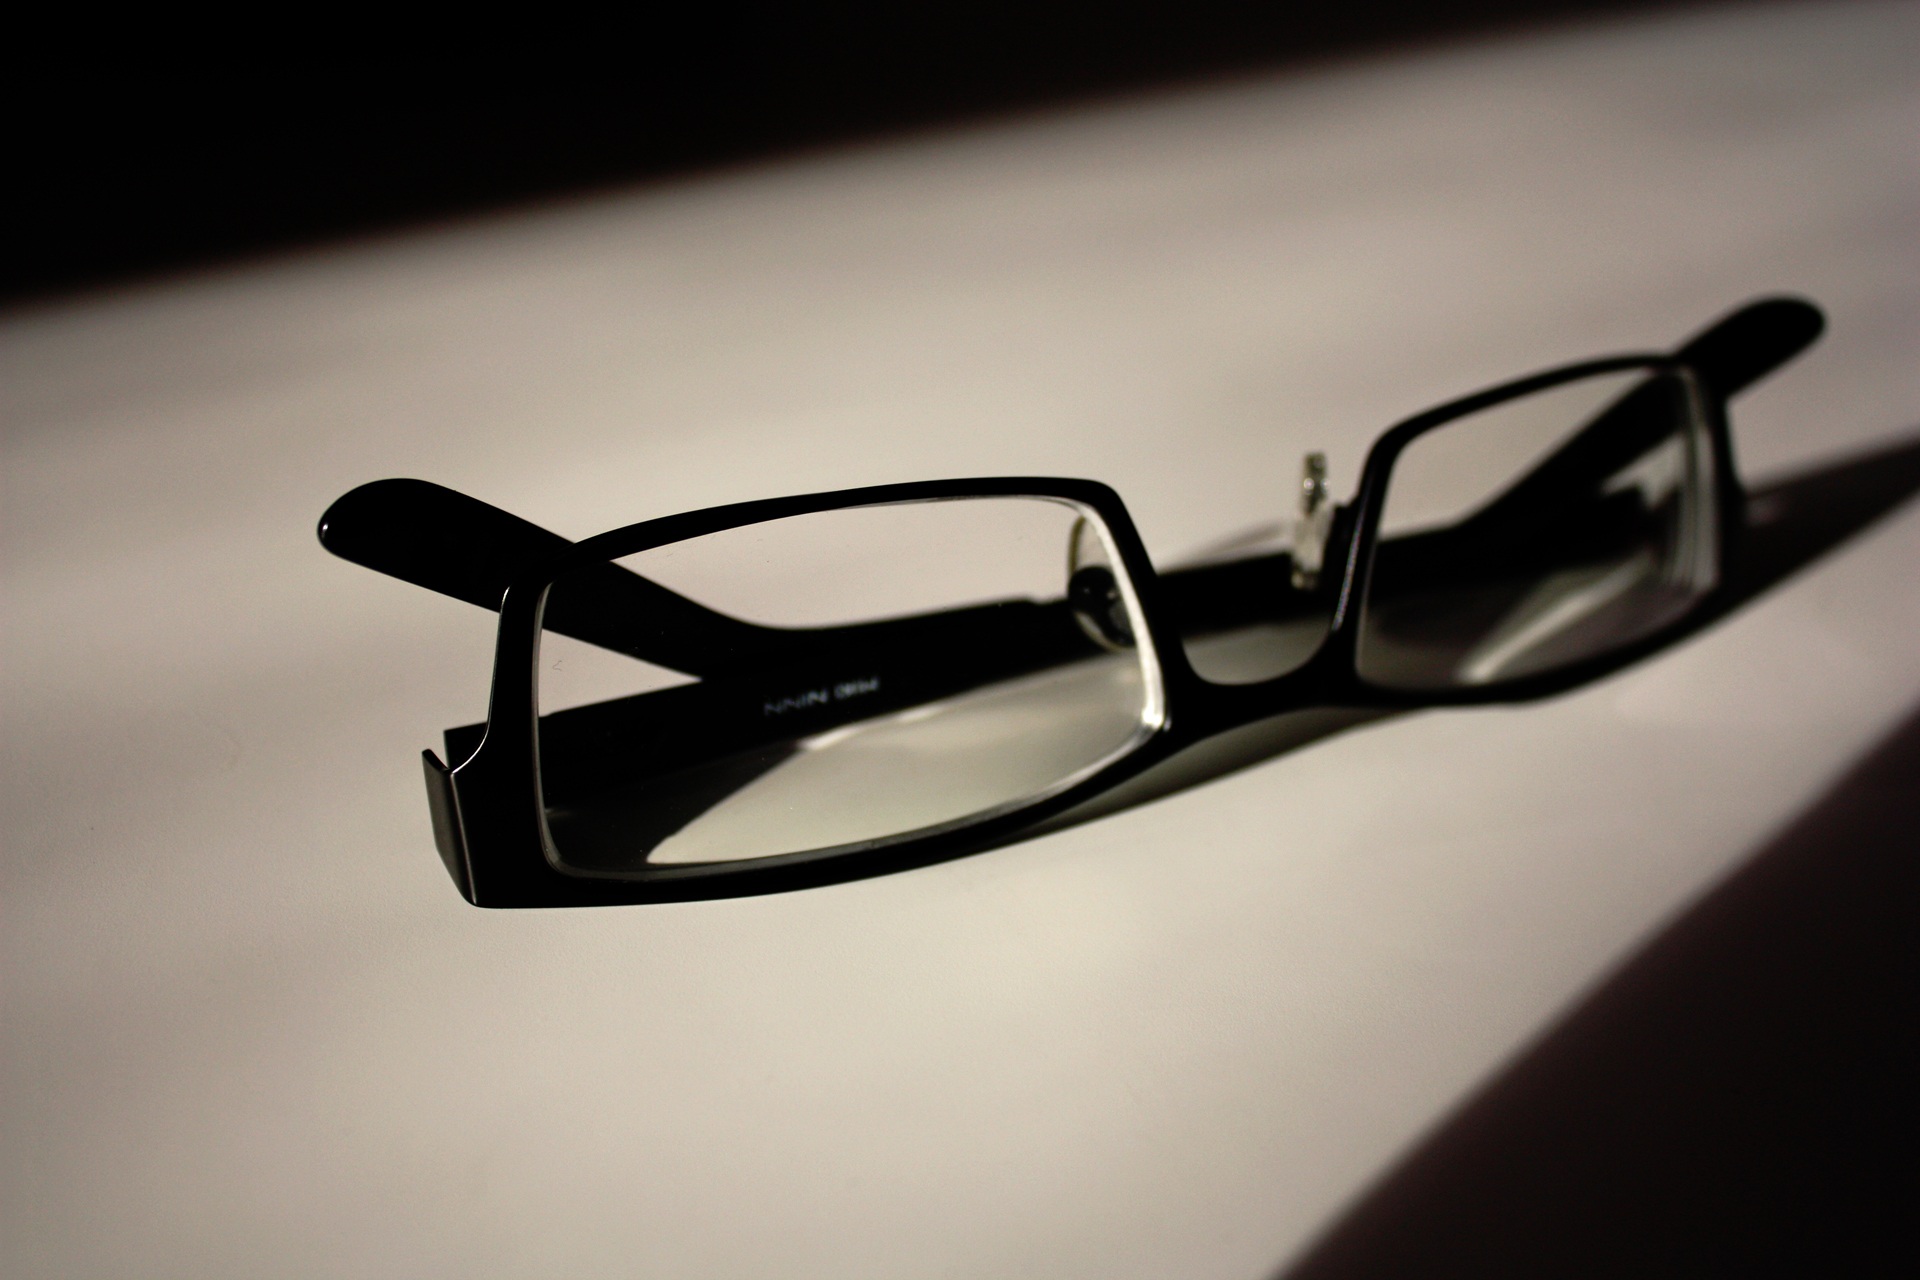
table, black and white, white, lens, sunglass, office, gray, black, eyes, sunglasses, glasses, eyeglasses, eyewear, elegant, nero, myopia, lenses, glasses case, vision care